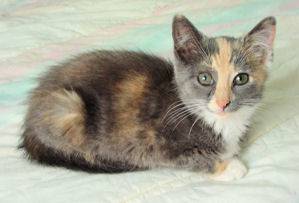
Label: cat